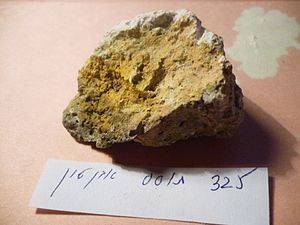
Lermineral
En sten af lermineraler
Lermineral er en sammanfattende benævnelse for de mineraler, som danner partikler i kornstørrelsen ler. Beroende på kemisk form, bliver lermineraler inddelt i 1:1-lermineraler og 2:1-lermineraler.